Dinosaur Land (Virginia)

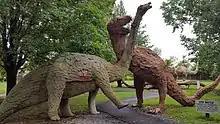
Sculptures of a Titanosaurus and a Tyrannosaurus engaged in an "epic battle"

About 35 of the dinosaurs on display were created by Sidwell. The park's newer, more scientifically accurate dinosaurs have been created by Mark Cline, creator of nearby roadside attractions Dinosaur Kingdom II and Foamhenge. The site also includes non-dinosaur figures, such as a 70-foot purple octopus, a 60-foot-long shark, and a King Kong statue which provides a photo opportunity with visitors standing in its oversized hand. Figures representing horror creatures such as Dracula and the Mummy were removed after they proved too frightening for younger children.